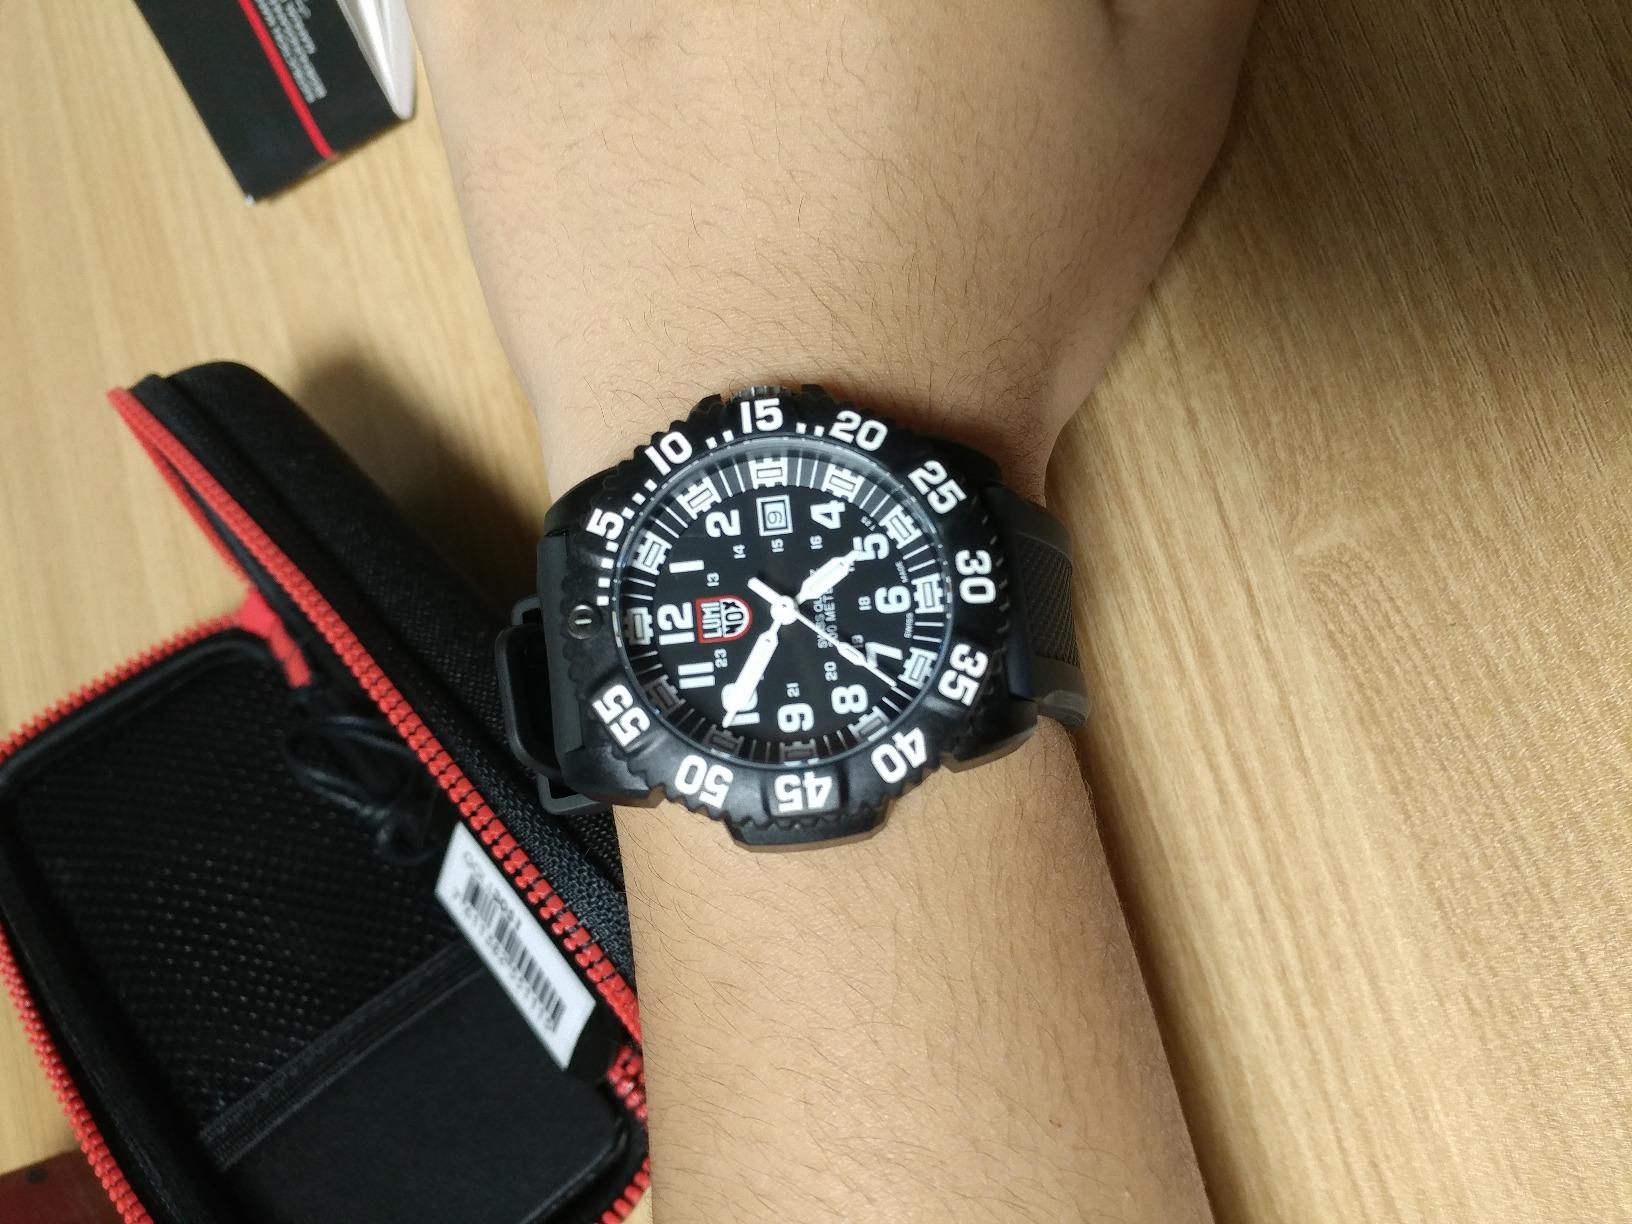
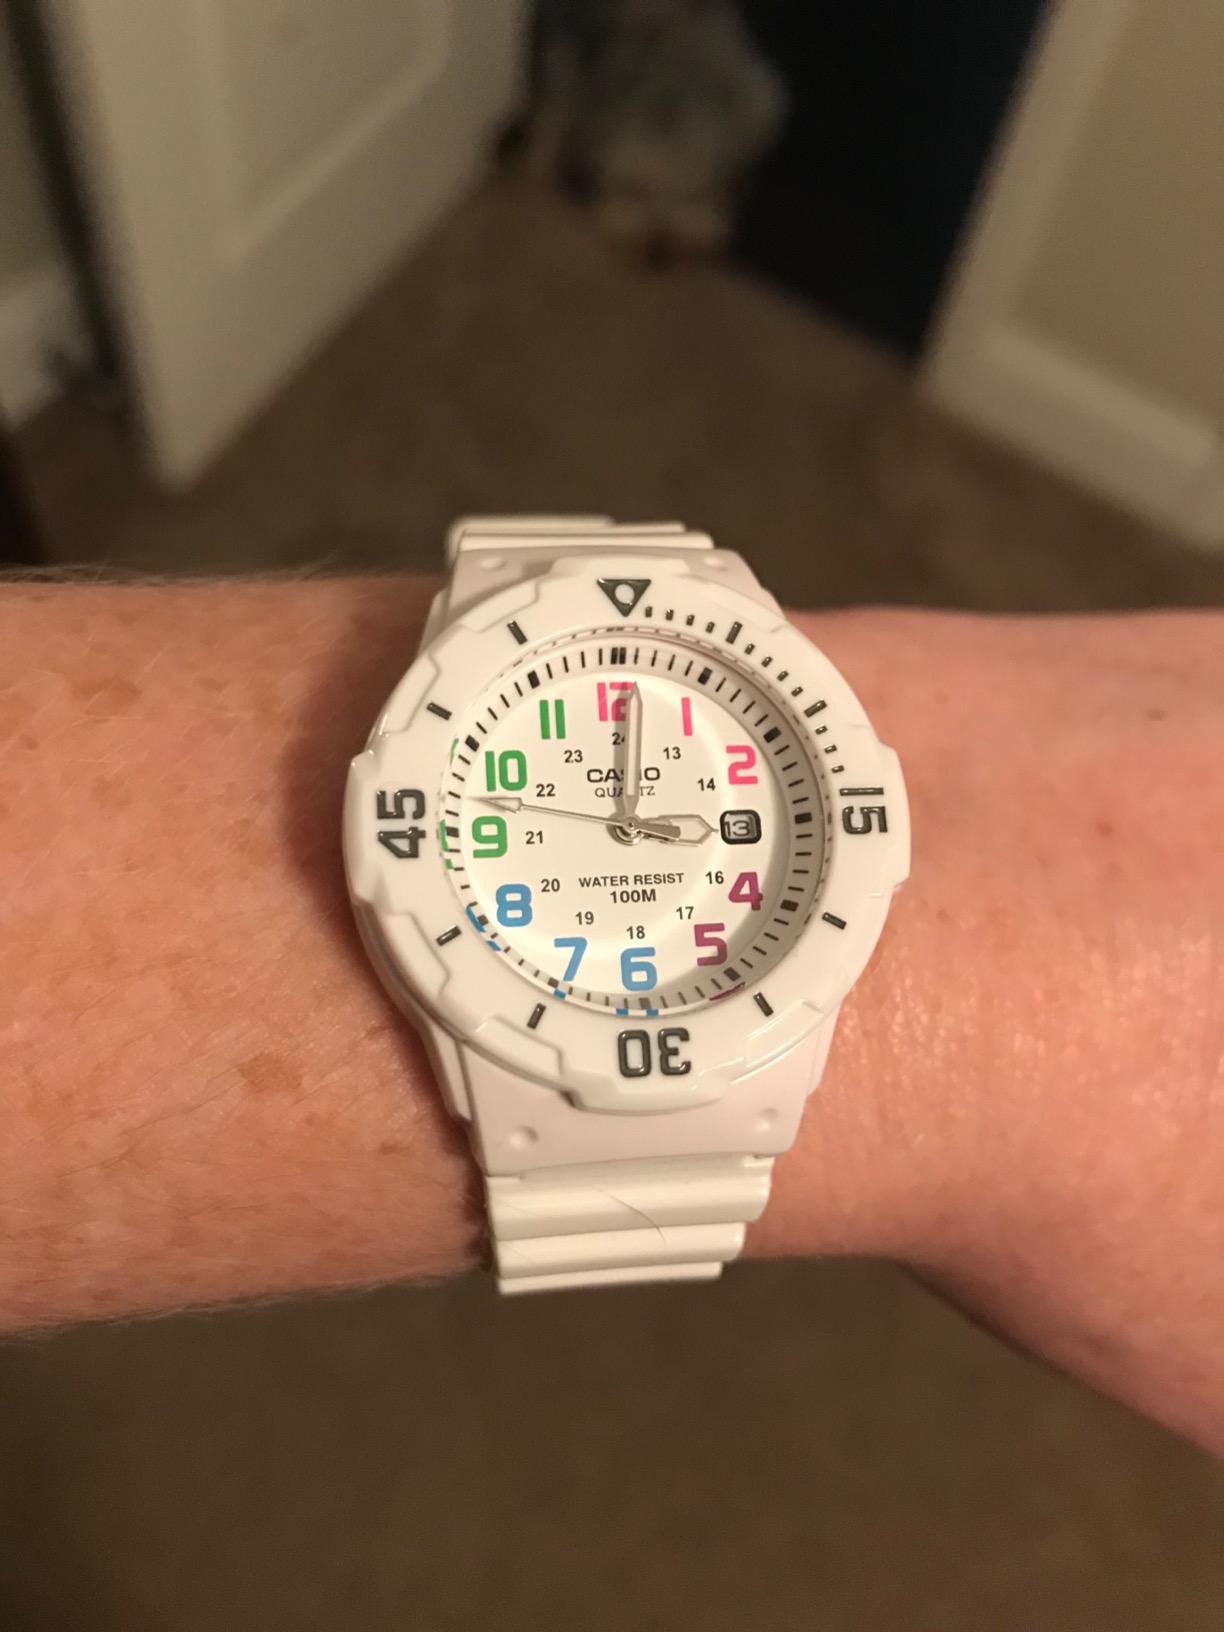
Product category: accessories_watch
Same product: no